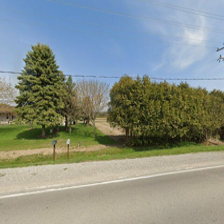
Label: streetView